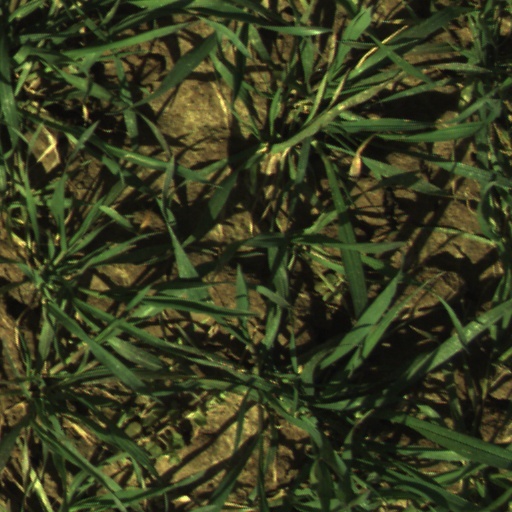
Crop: wheat